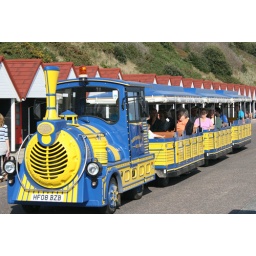
Promenade train passing in front of beach huts heading towards Alum Chine.